Galápagos Islands

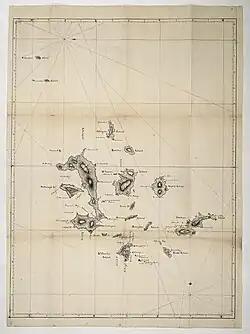
A manuscript map of the islands from the charts drafted by James Colnett of the British Royal Navy in 1793, adding additional names

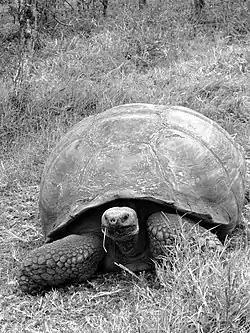
A Galápagos tortoise on Santa Cruz. is the largest living species of tortoise, hunted to near extinction during the islands' whaling era.

The first English captain to visit the Galápagos Islands was Richard Hawkins in 1593. Until the early 19th century, the archipelago was often used as a hideout by (mostly English) pirates who attacked Spanish treasure fleets carrying gold, silver, and supplies from Peru to Panama and Spain. The English pirate William Ambrosia Cowley thoroughly mapped the islands in 1684 while sailing on John Cook's "Batchelor's" or "Bachelor's Delight" and John Eaton's "Nicholas" as they raided Peruvian shipping. One cargo captured that year was 78 tuns of quince marmalade, whose remains scattered pottery around the islands. Publishing the first thorough chart of the islands, Cowley coined the English names for 16 of the islands, chiefly honoring English royalty, nobles, and Jamaican officials of the era who might provide future patronage.